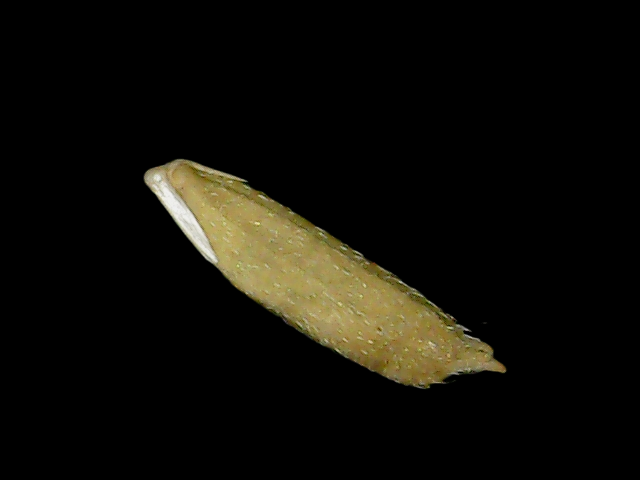
Rice variety: Bd49